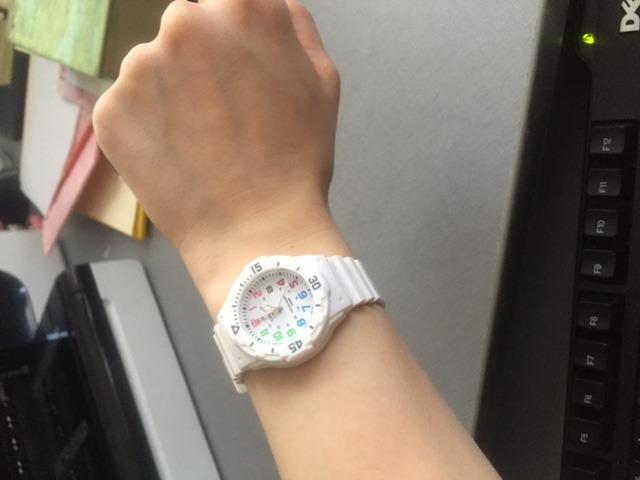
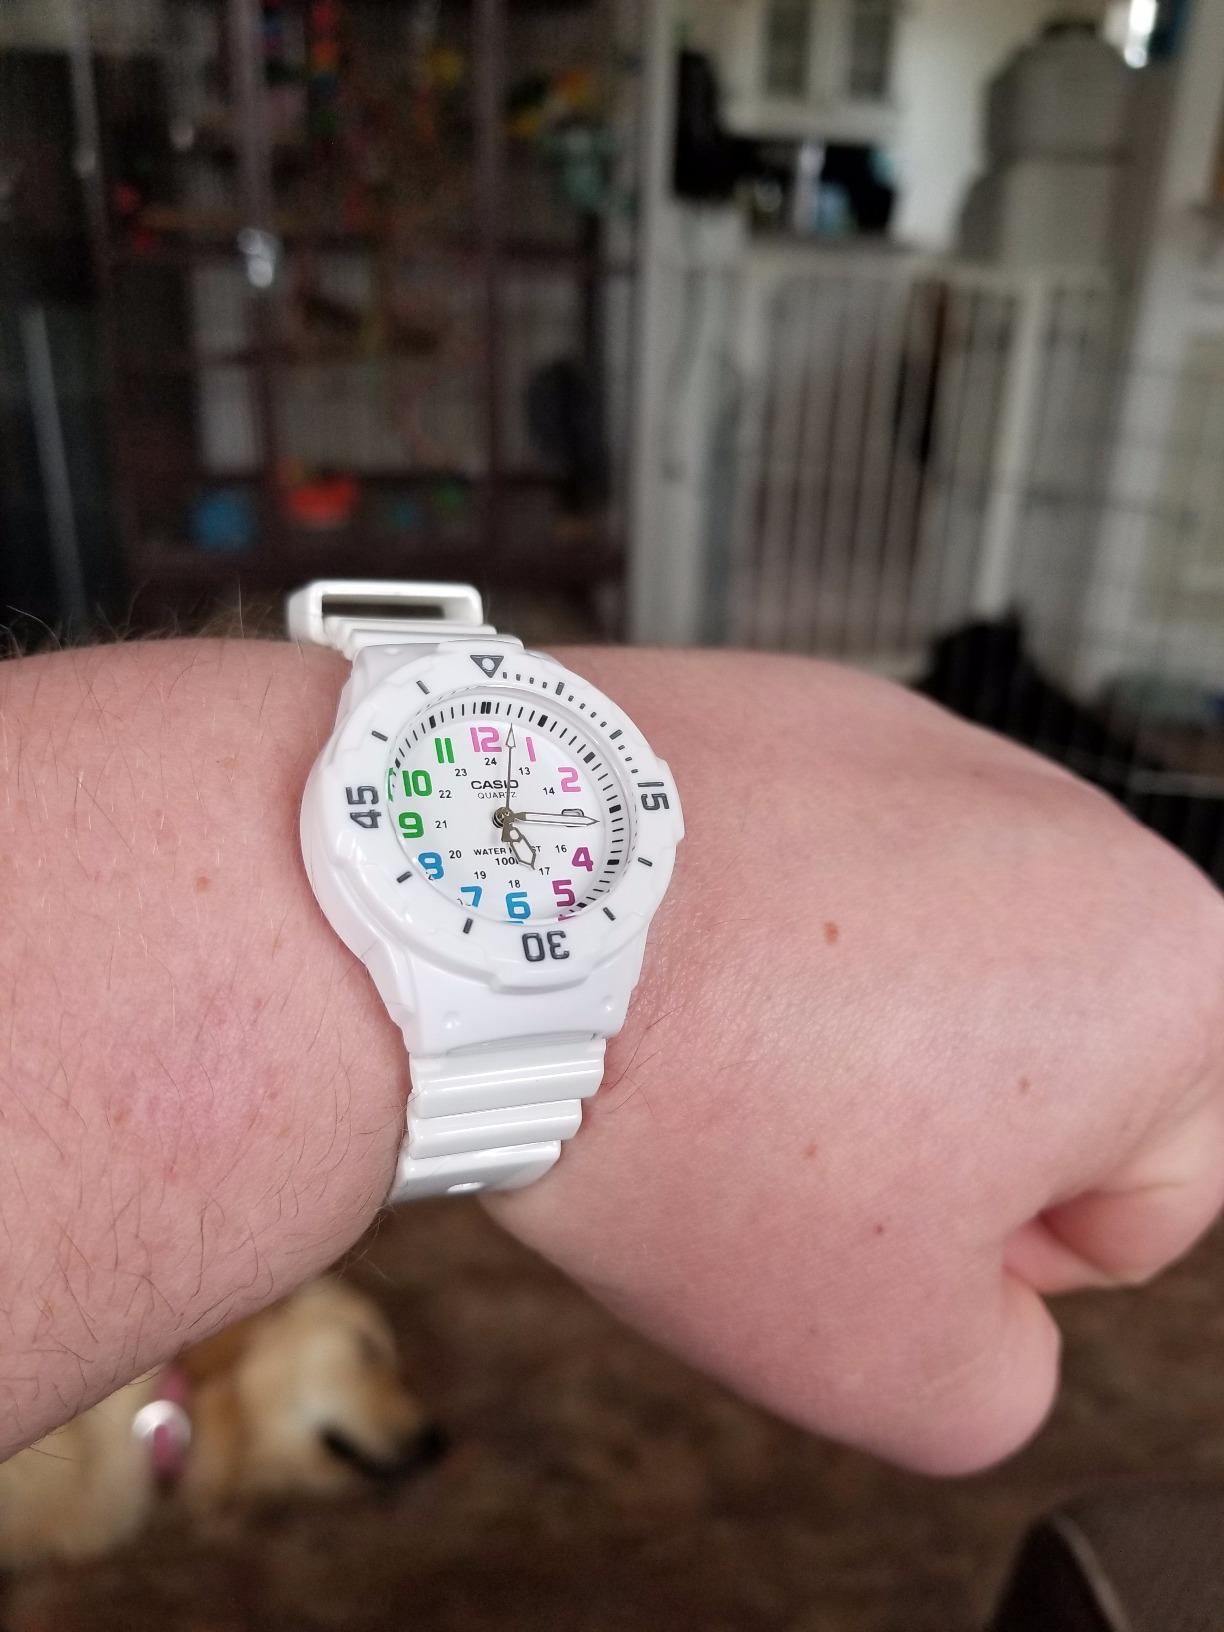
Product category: accessories_watch
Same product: yes